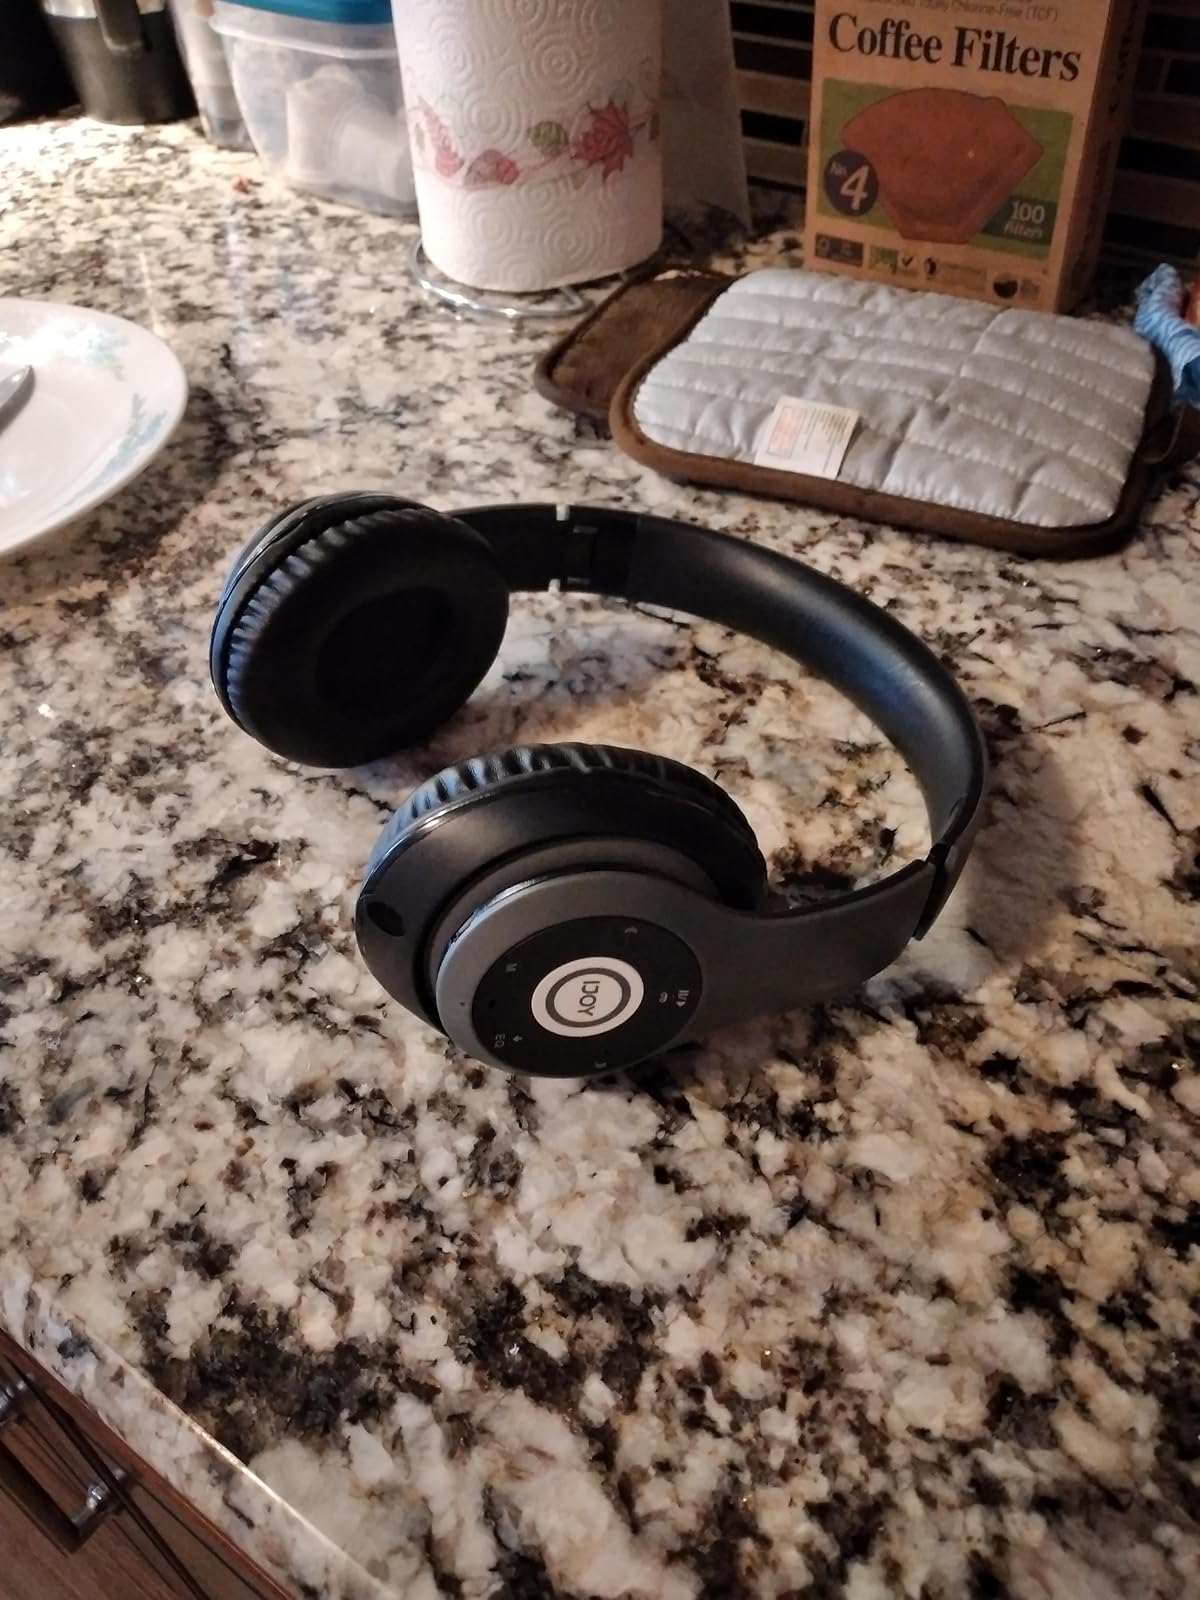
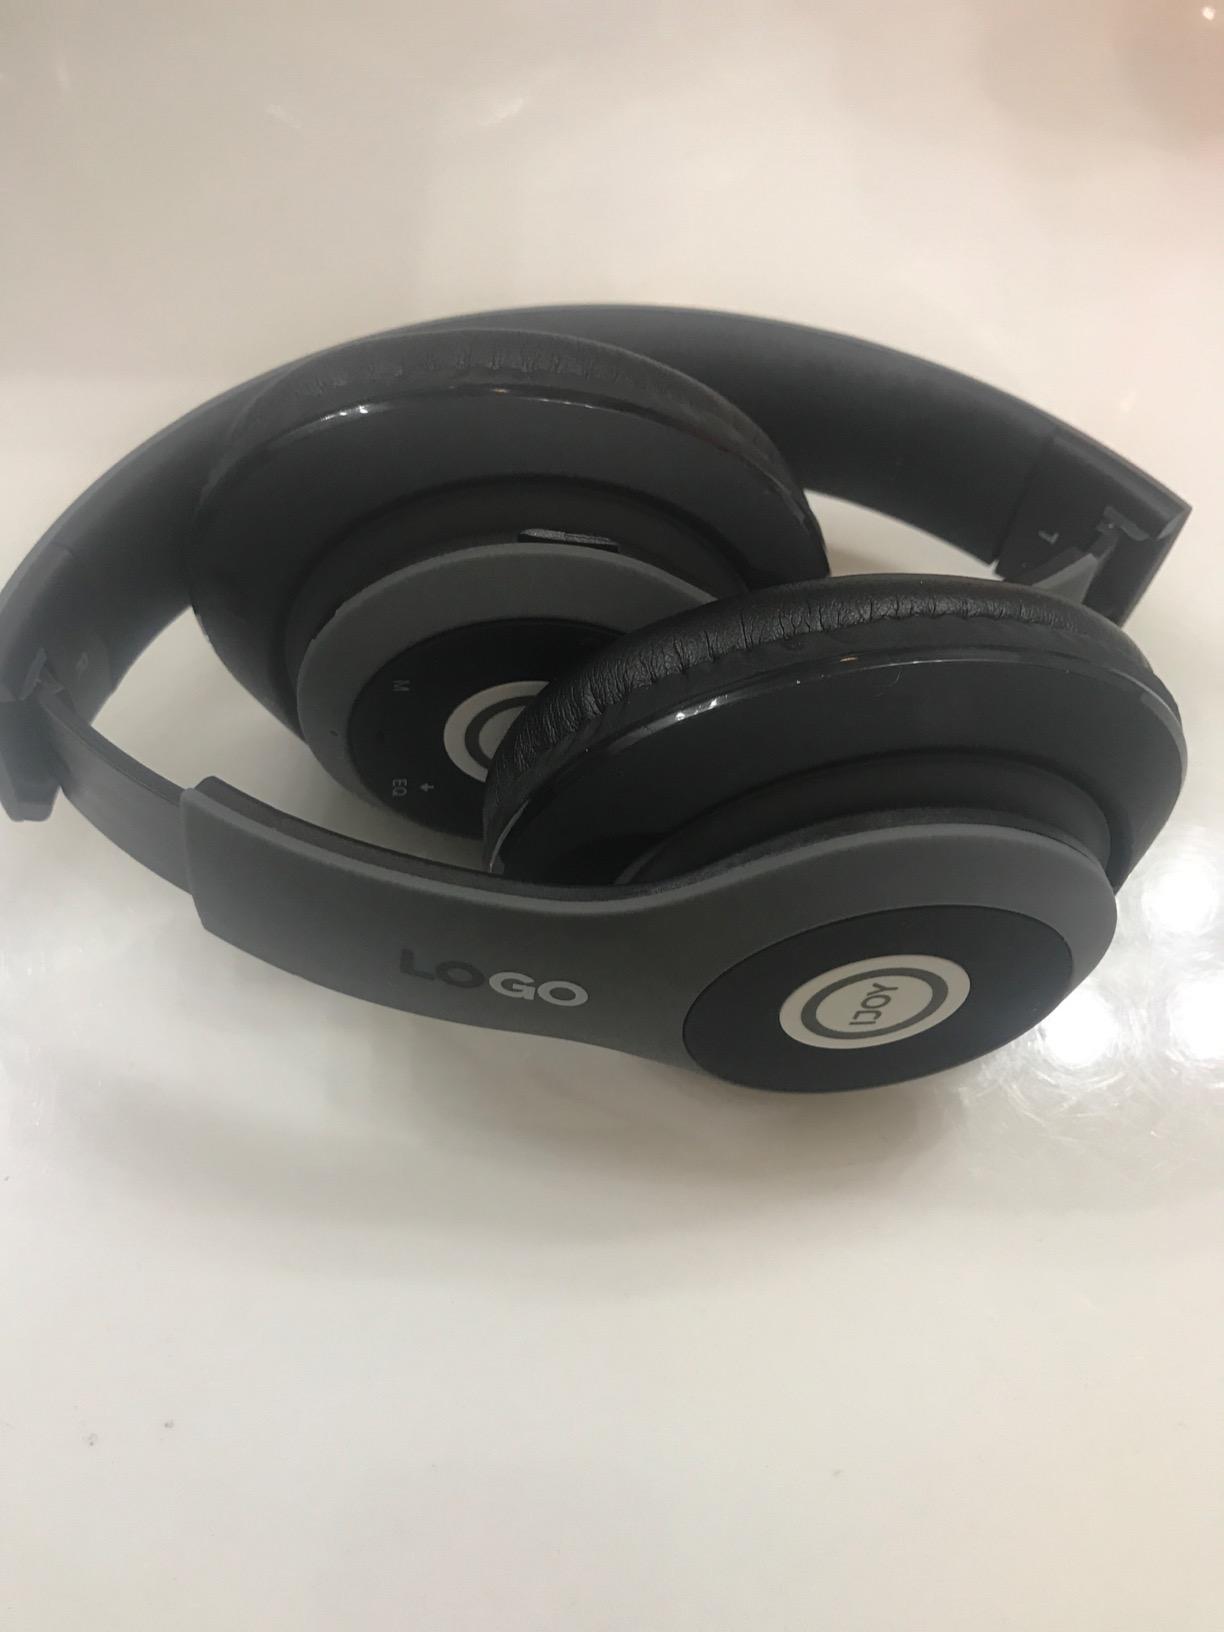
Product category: headphones
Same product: yes